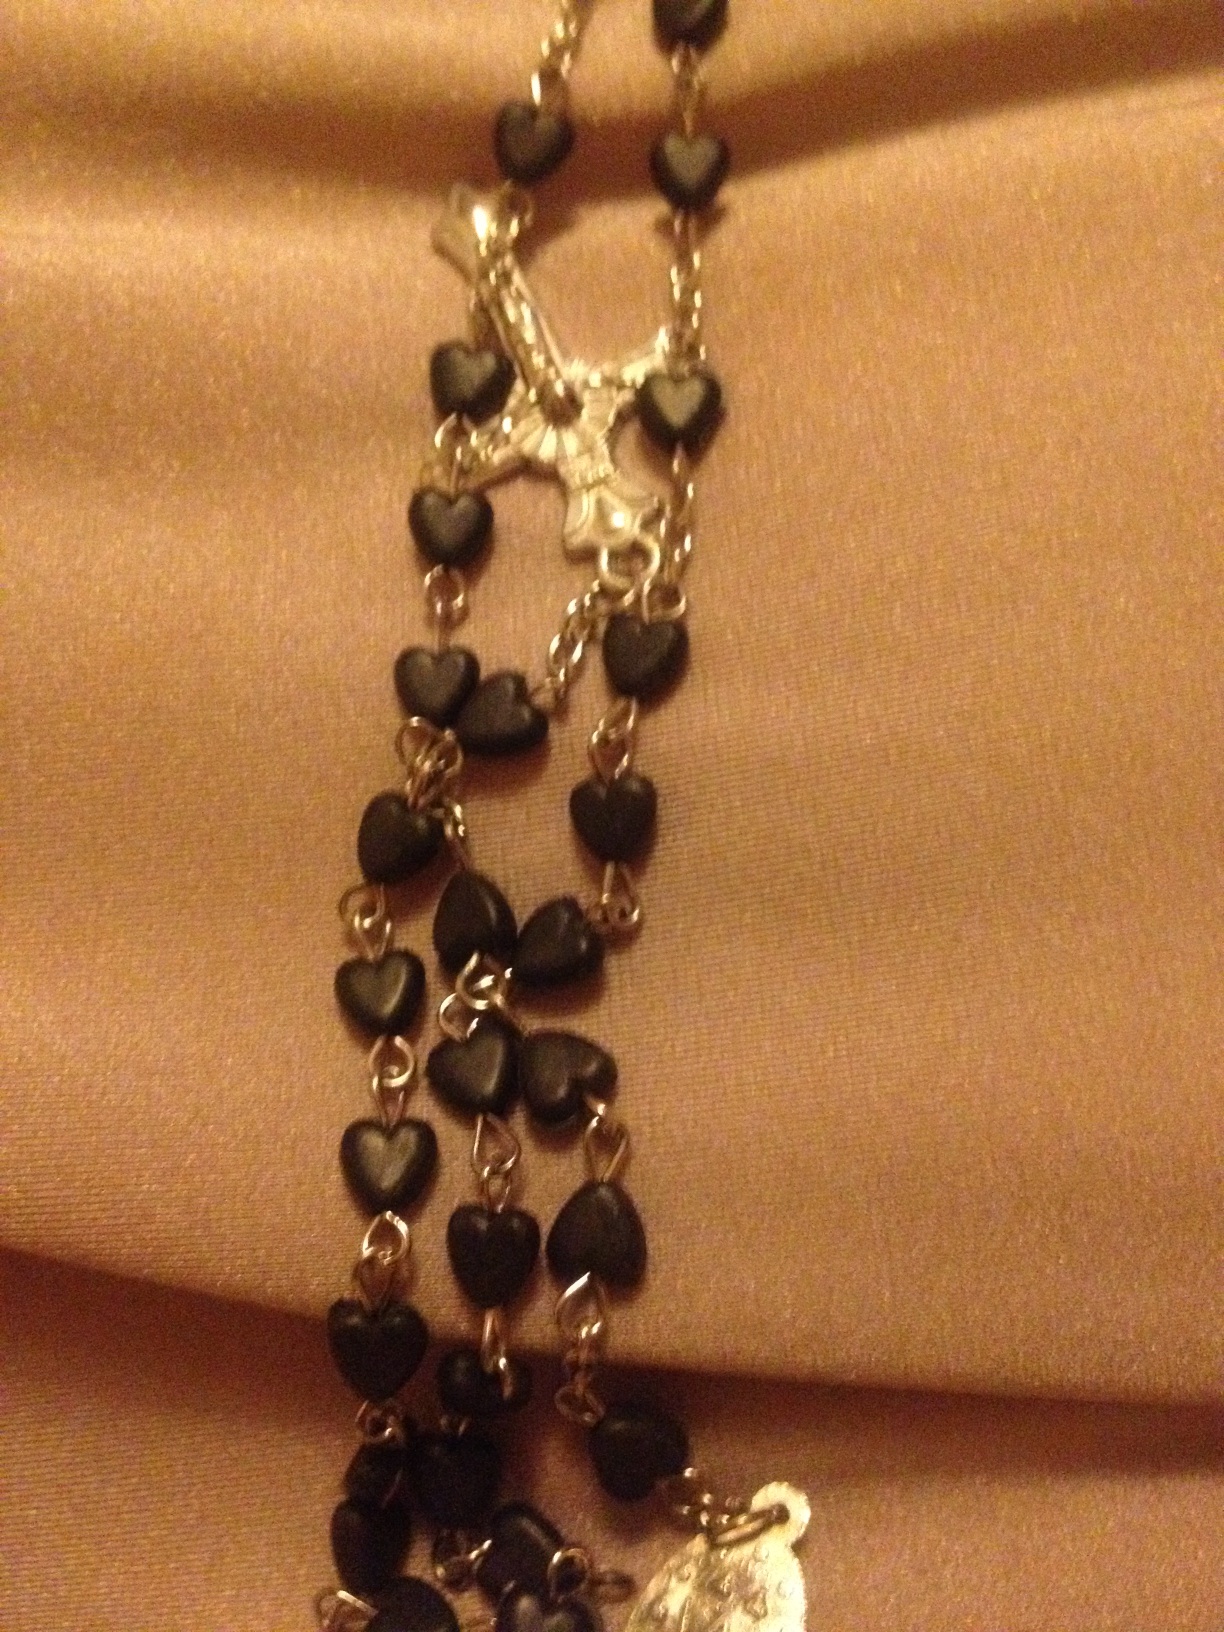Question: What color are these rosary beads?
Answer: black